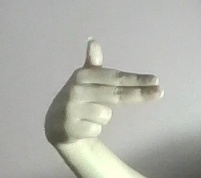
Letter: ghain